Gertrude of Nivelles

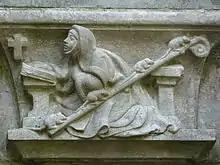
Console Oudegracht 321

Christianity was not at all widespread in Gertrude's place and time. It was only the development of cities and the initiative of bishops that led to a vast movement of evangelism, and a flowering of monasteries in the 7th and 8th centuries.